Je to na nás!

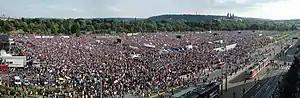
Panorama of the demonstration, Prague Castle in the background on the right

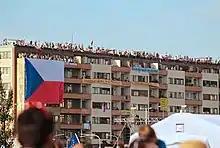
Protesters during the demonstration on one of the houses nearby Letná plain and a big Czech flag

Je to na nás! was a political demonstration held on 23 June 2019, on Letná in Prague, part of a wider series of protests in the country. It was the biggest protest in the Czech Republic since the fall of Communism in 1989, attended by around 250,000 people, many of them demanding the resignation of the Czech prime minister Andrej Babiš and his justice secretary Marie Benešová. It was the 14th of 15 demonstrations held against Babiš and Benešová in spring 2019, organized by the Czech campaign association Milion chvilek pro demokracii.